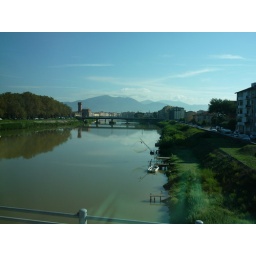
Along the road coming into Pisa.The Arno is a river in the Tuscany region of Italy.